Chris Taylor (baseball)

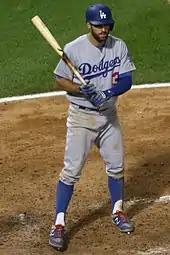
Taylor for the 2017 Los Angeles Dodgers

On October 14, 2017, he hit his first career postseason home run, off Héctor Rondón of the Chicago Cubs, in Game 1 of the 2017 National League Championship Series (NLCS). Taylor and Justin Turner were selected as the co-MVPs of the NLCS. On October 24, Taylor hit a home run on the first pitch by Astros' pitcher Dallas Keuchel to begin Game 1 of the 2017 World Series. Overall, in the 2017 post-season, Taylor hit .254 with three home runs and seven RBI